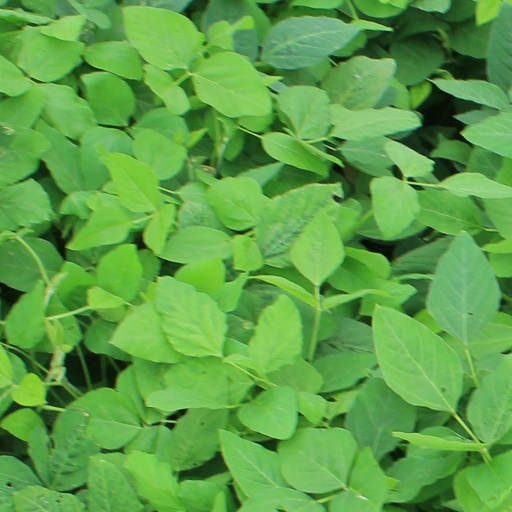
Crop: soybean